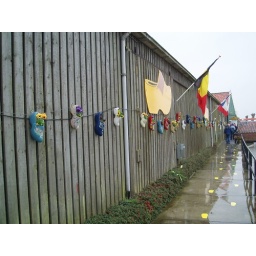
We took a tour of a wooden shoe factory in the Netherlands.